List of retro-style digital cameras

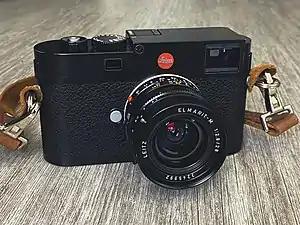
Leica M (Typ 262)

This is a list of retro-style digital cameras, categorized into five body types: